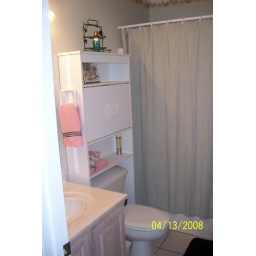
this is the master bathroom in the master bedroom on the 1st floor back side